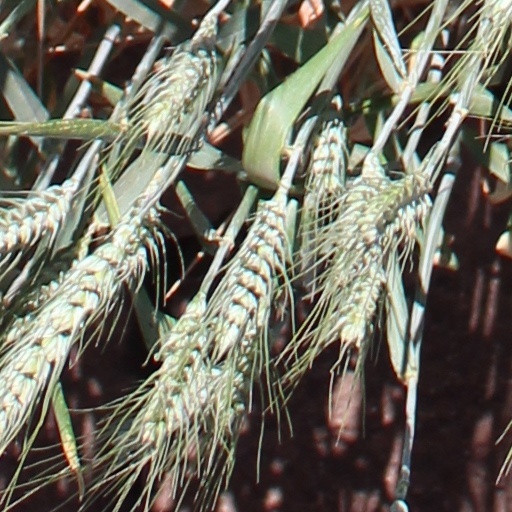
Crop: wheat